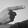
ASL letter: G